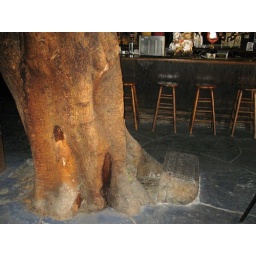
There is actually a Cemetery Headstone inside the bar beside a tree growing through the ceiling! A photo op for sure.